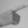
ASL letter: G